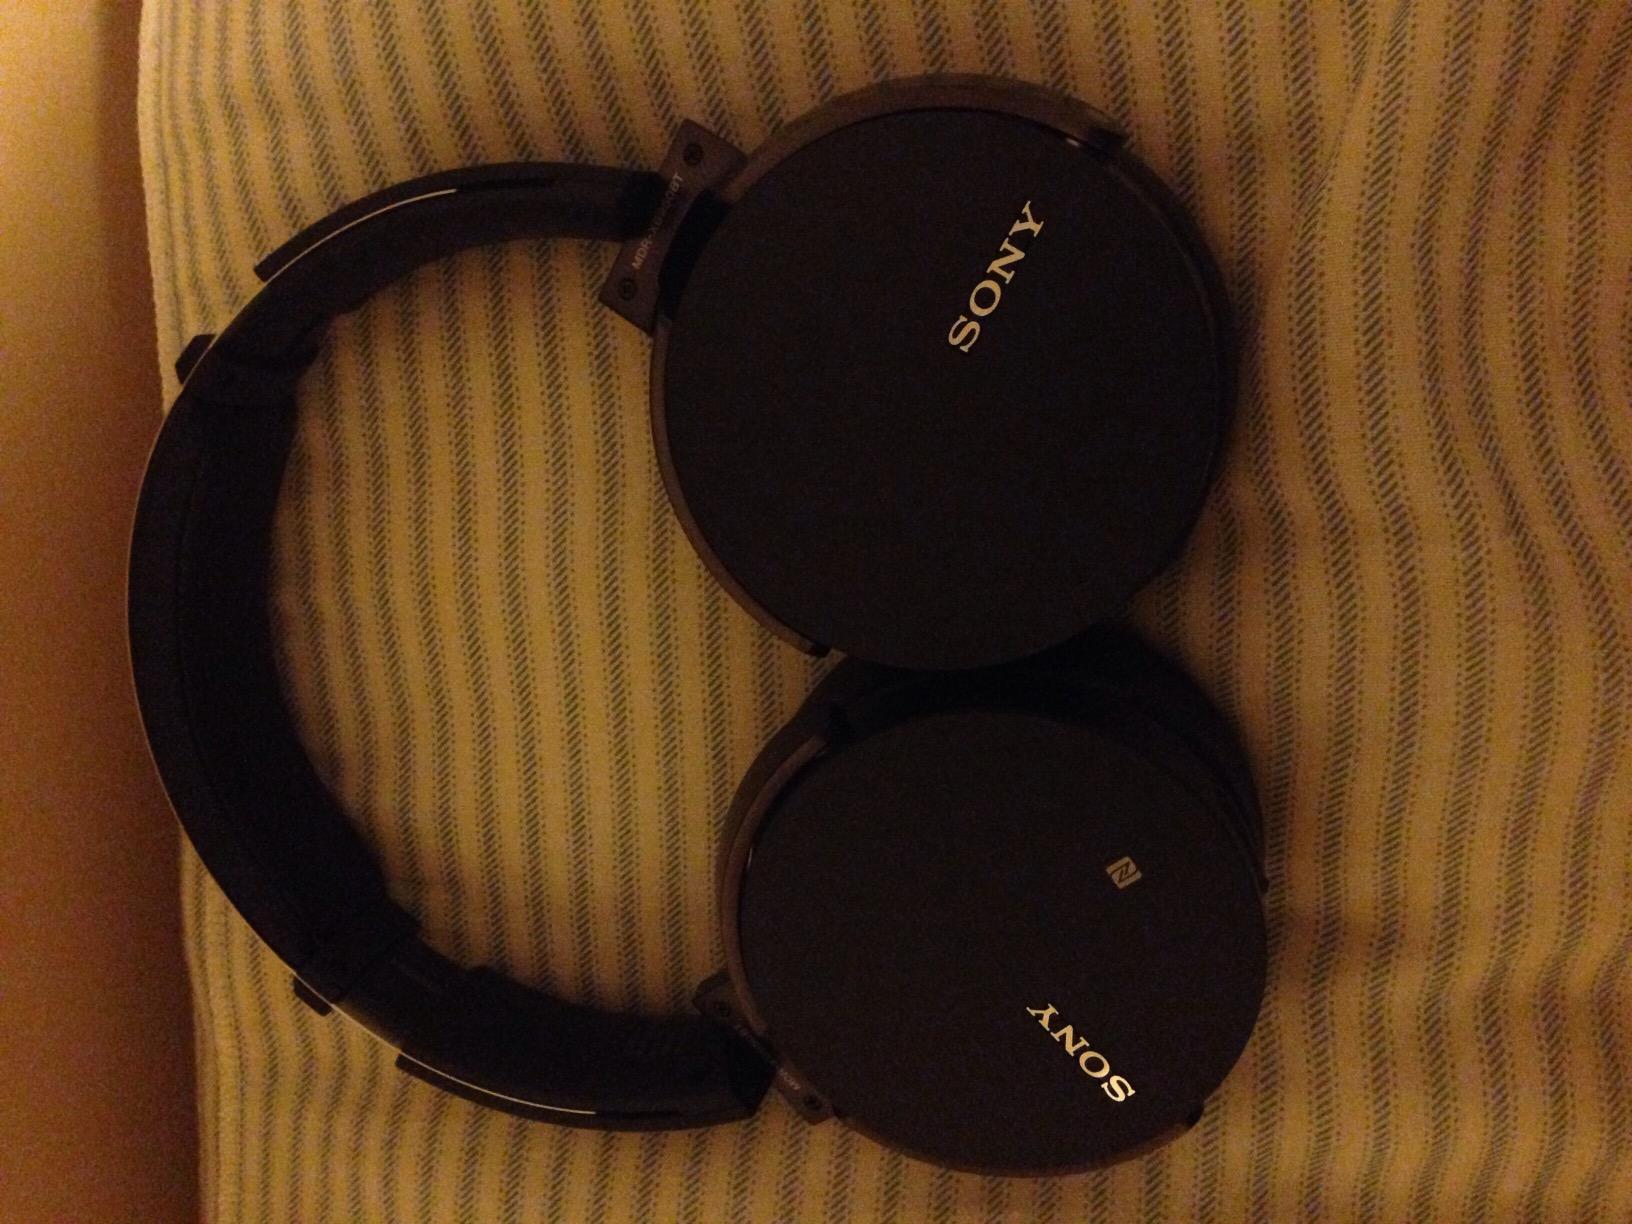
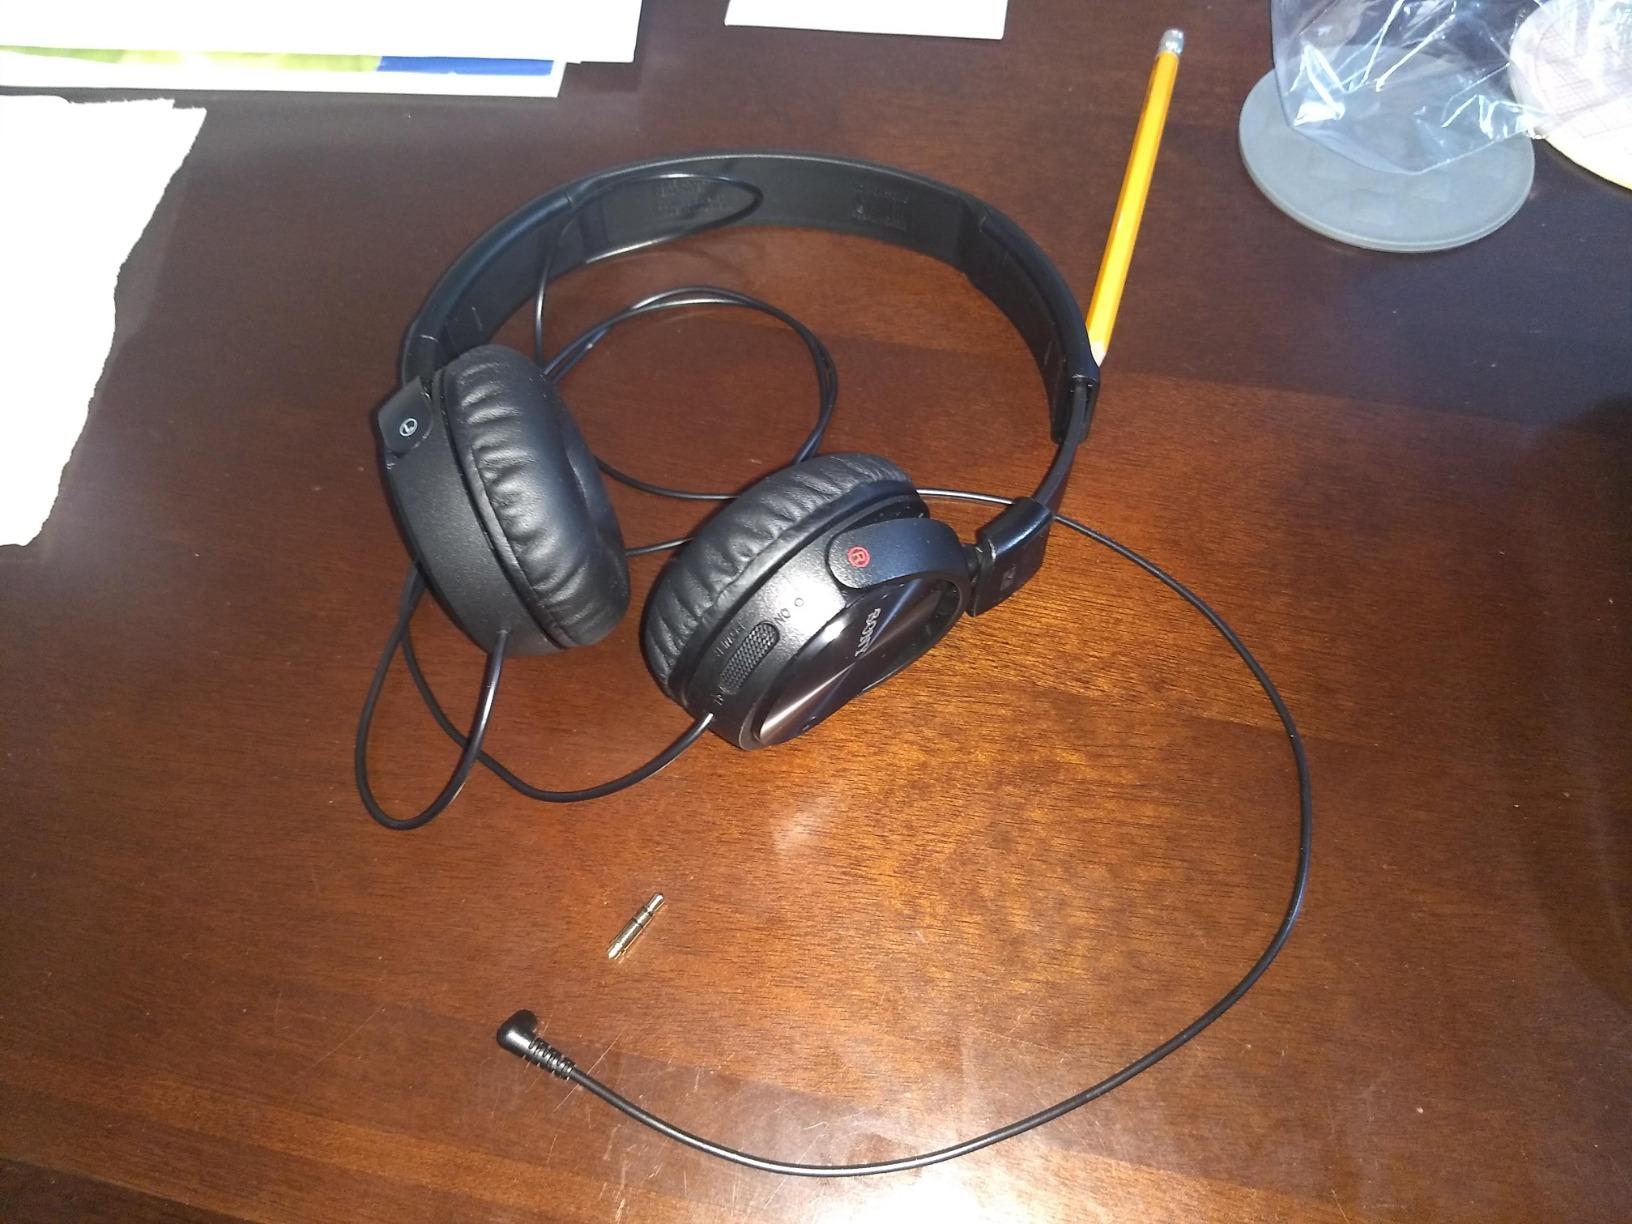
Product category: headphones
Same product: no